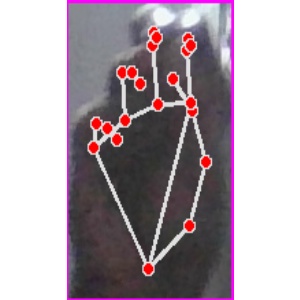
अक्षर: ङ